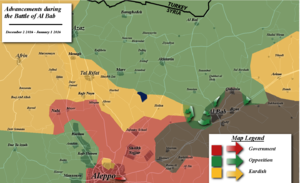
La bataille d'al-Bab a lieu du 10 décembre 2016 au 23 février 2017 au cours de l'opération Bouclier de l'Euphrate, lors de la guerre civile syrienne. L'offensive est menée par l'armée turque et l'Armée syrienne libre avec pour objectif de prendre la ville d'Al-Bab, contrôlée par l'État islamique depuis novembre 2013. Elle vise également à prendre de vitesse les Forces démocratiques syriennes — dominées par les Kurdes des YPG — qui s'approchent de la ville par l'ouest et par l'est, afin de les empêcher de faire leur jonction et d'établir une continuité territoriale le long de la frontière turque. La bataille s'achève par une victoire des forces turques et rebelles qui s'emparent de la ville, mais les villages situés au sud sont reconquis par l'armée et les milices du régime syrien, empêchant ainsi les rebelles de poursuivre leur offensive contre les djihadistes. Un mois après la prise d'Al-Bab, la Turquie annonce la fin de l'opération Bouclier de l'Euphrate.